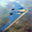
Label: airplane